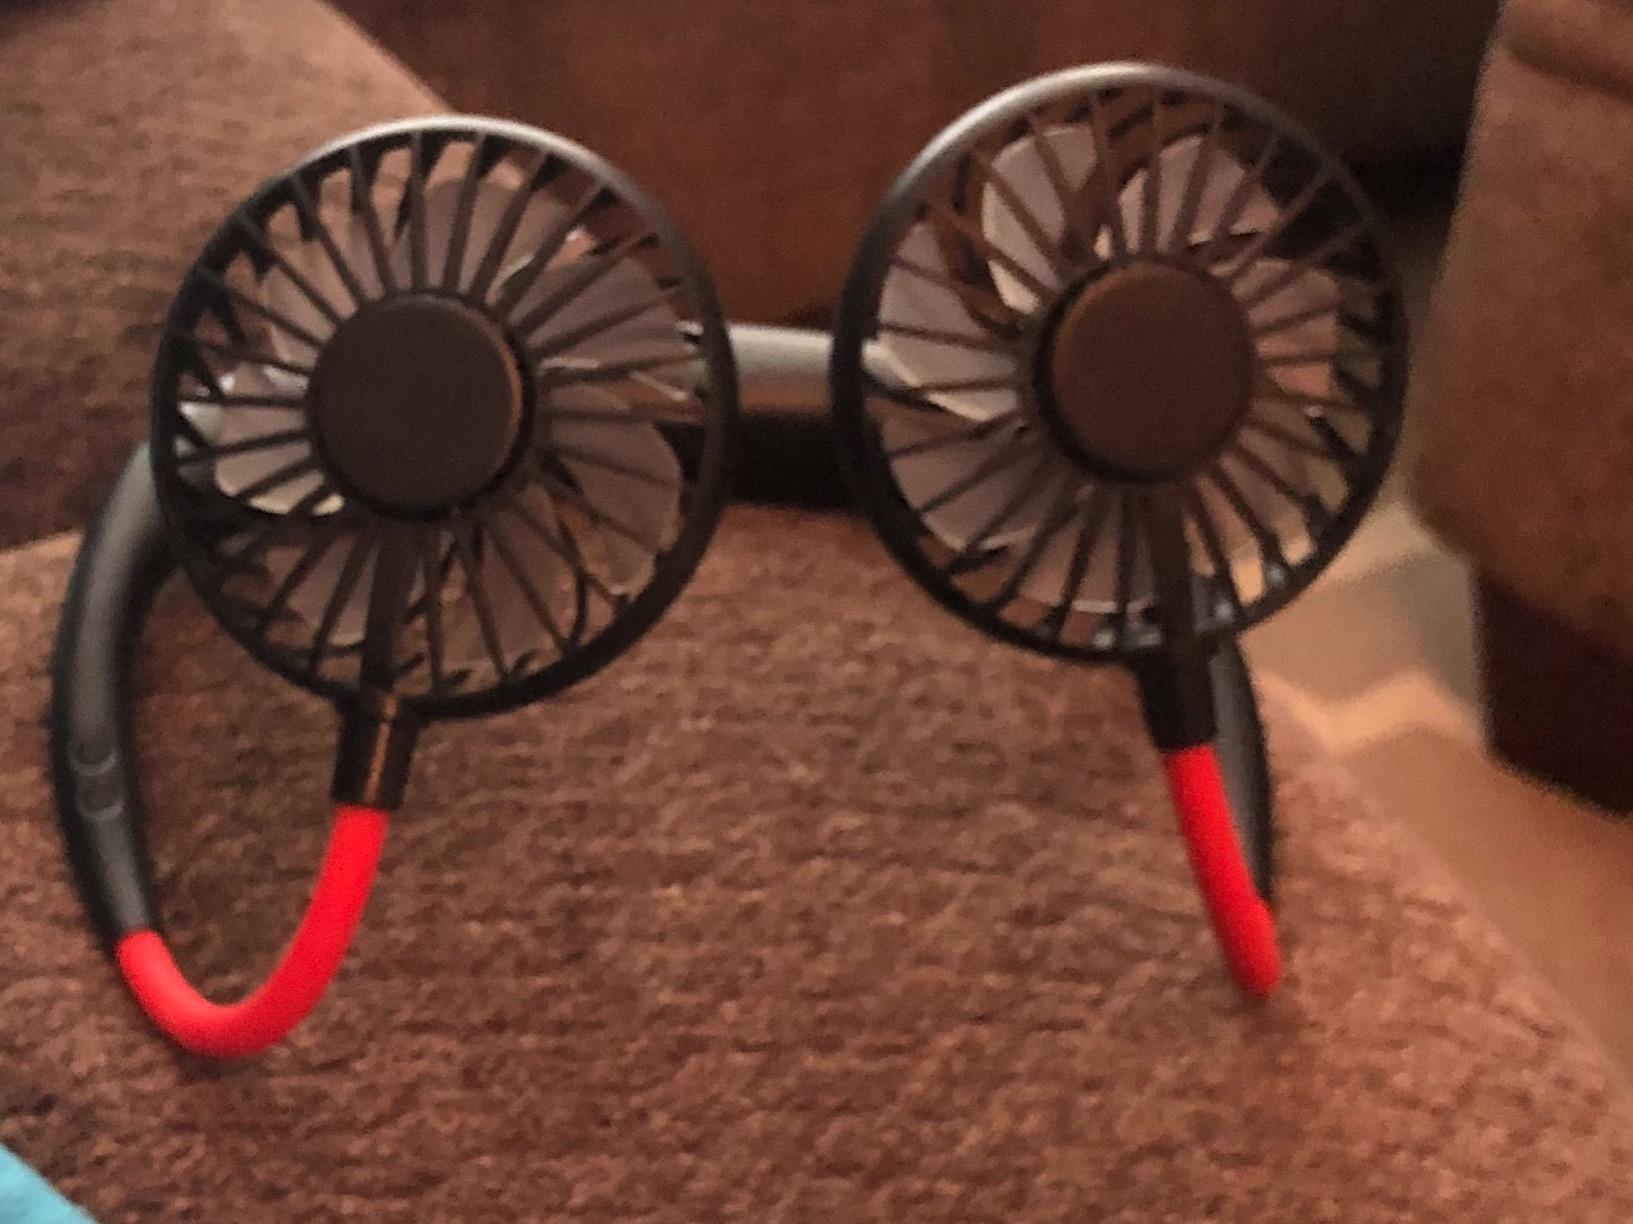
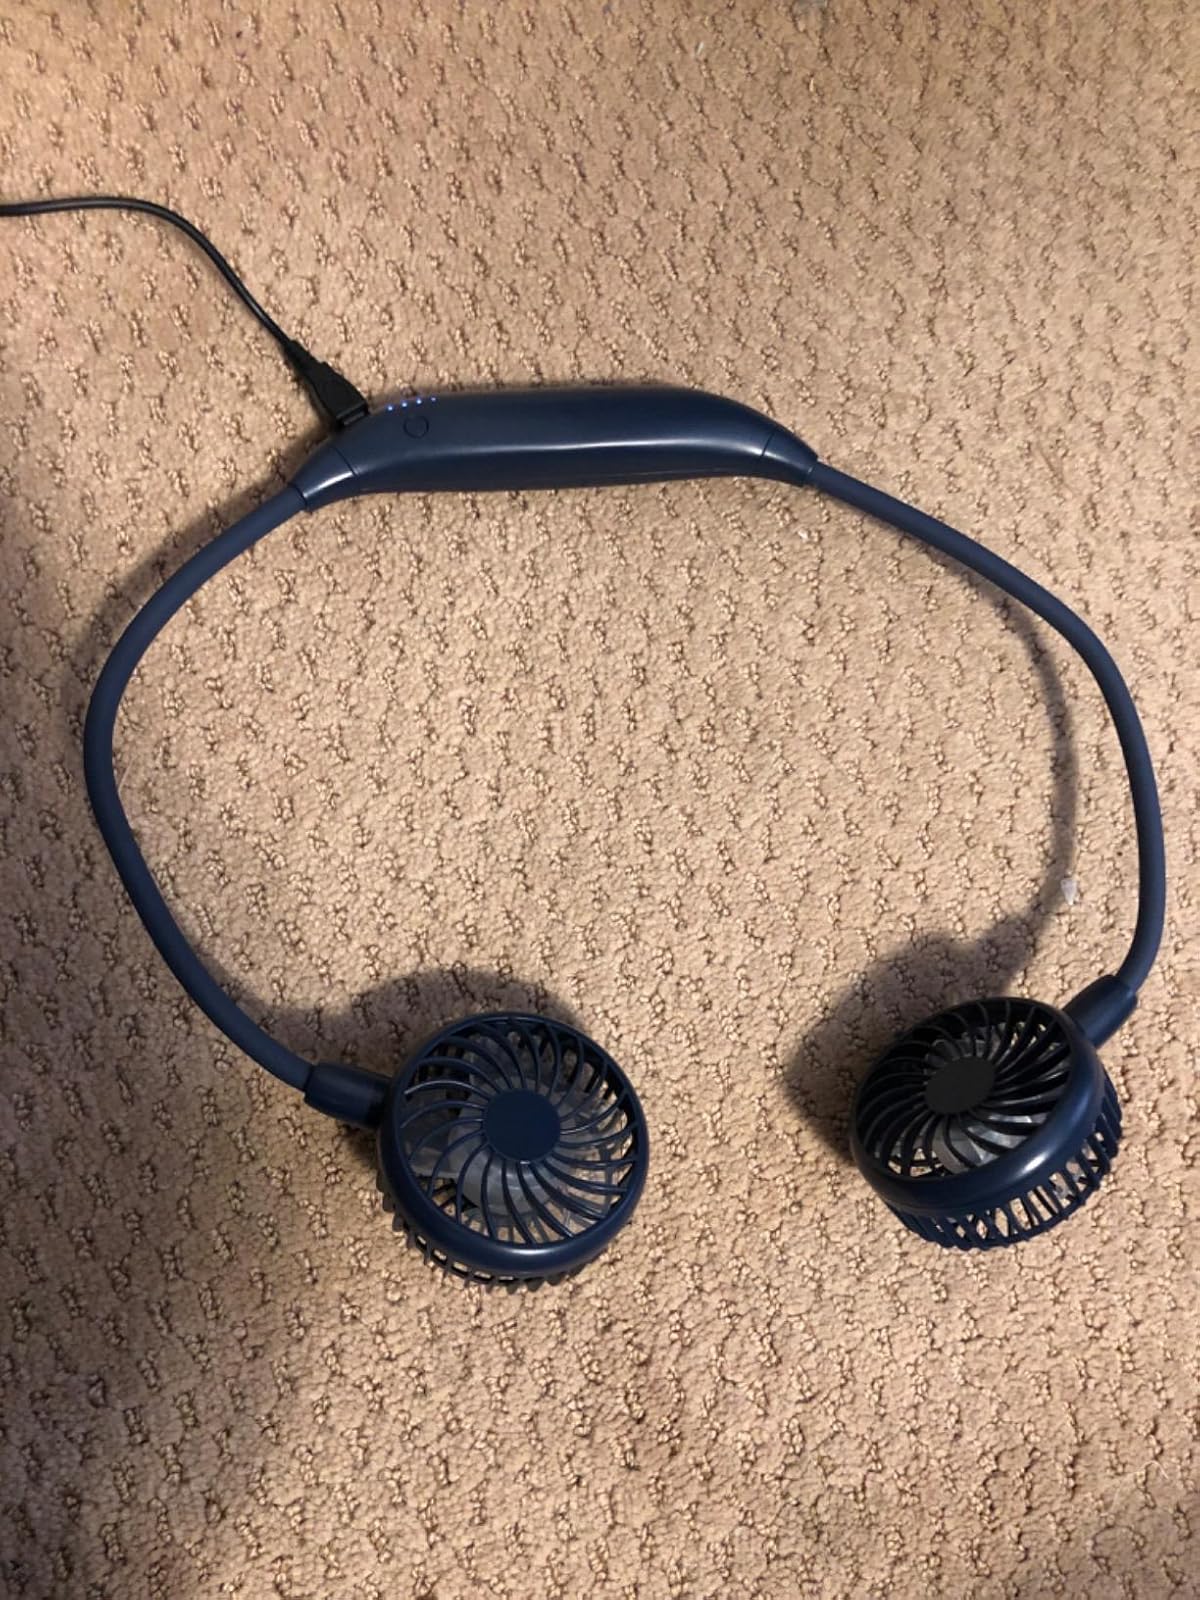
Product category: fan
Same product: no